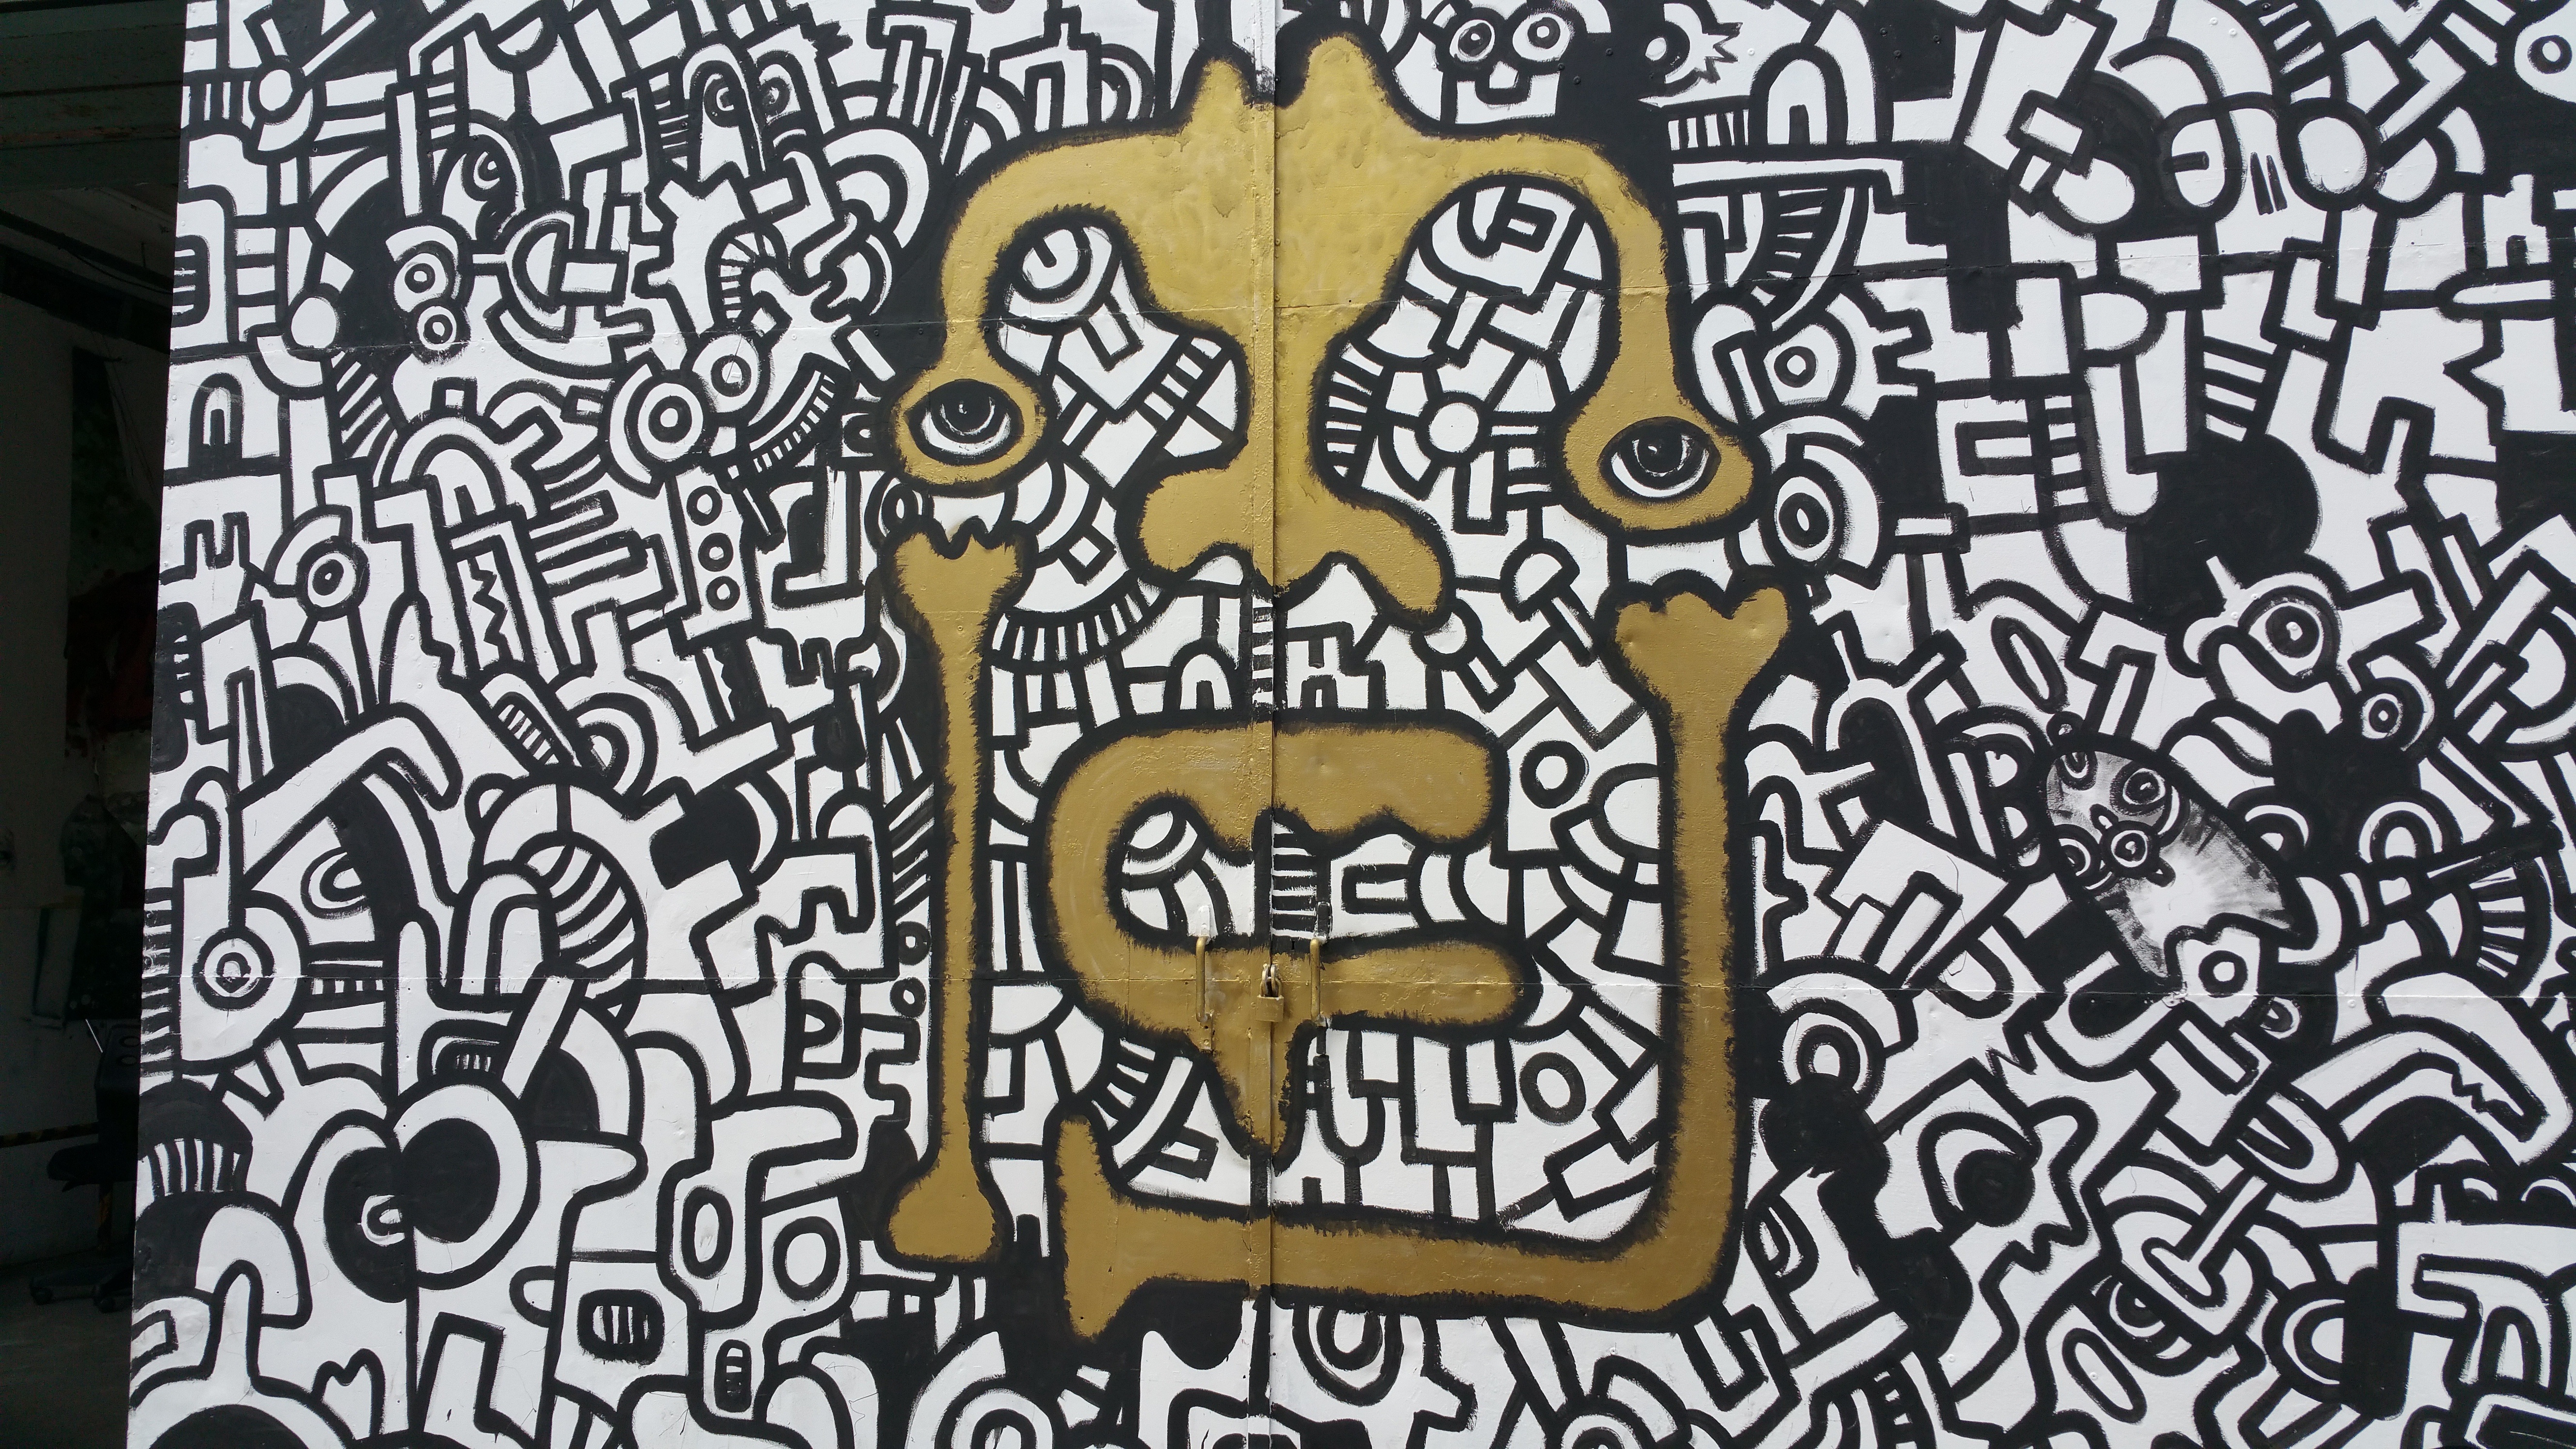
abstract, black and white, wall, pattern, graffiti, font, face, art, sketch, drawing, illustration, design, calligraphy, modern art